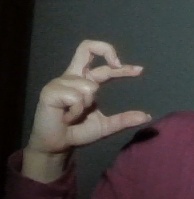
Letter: thal